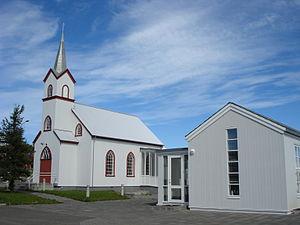
Vopnafjarðarhreppur est une municipalité du nord-est de l'Islande.
Cet article recense les bâtiments protégés d'Austurland, en Islande.
Vopnafjörður est une localité islandaise de la municipalité de Vopnafjarðarhreppur située au nord-est de l'île, dans la région d'Austurland, au bord du fjord du même nom. En 2011, le village comptait 529 habitants.